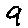
Label: 9